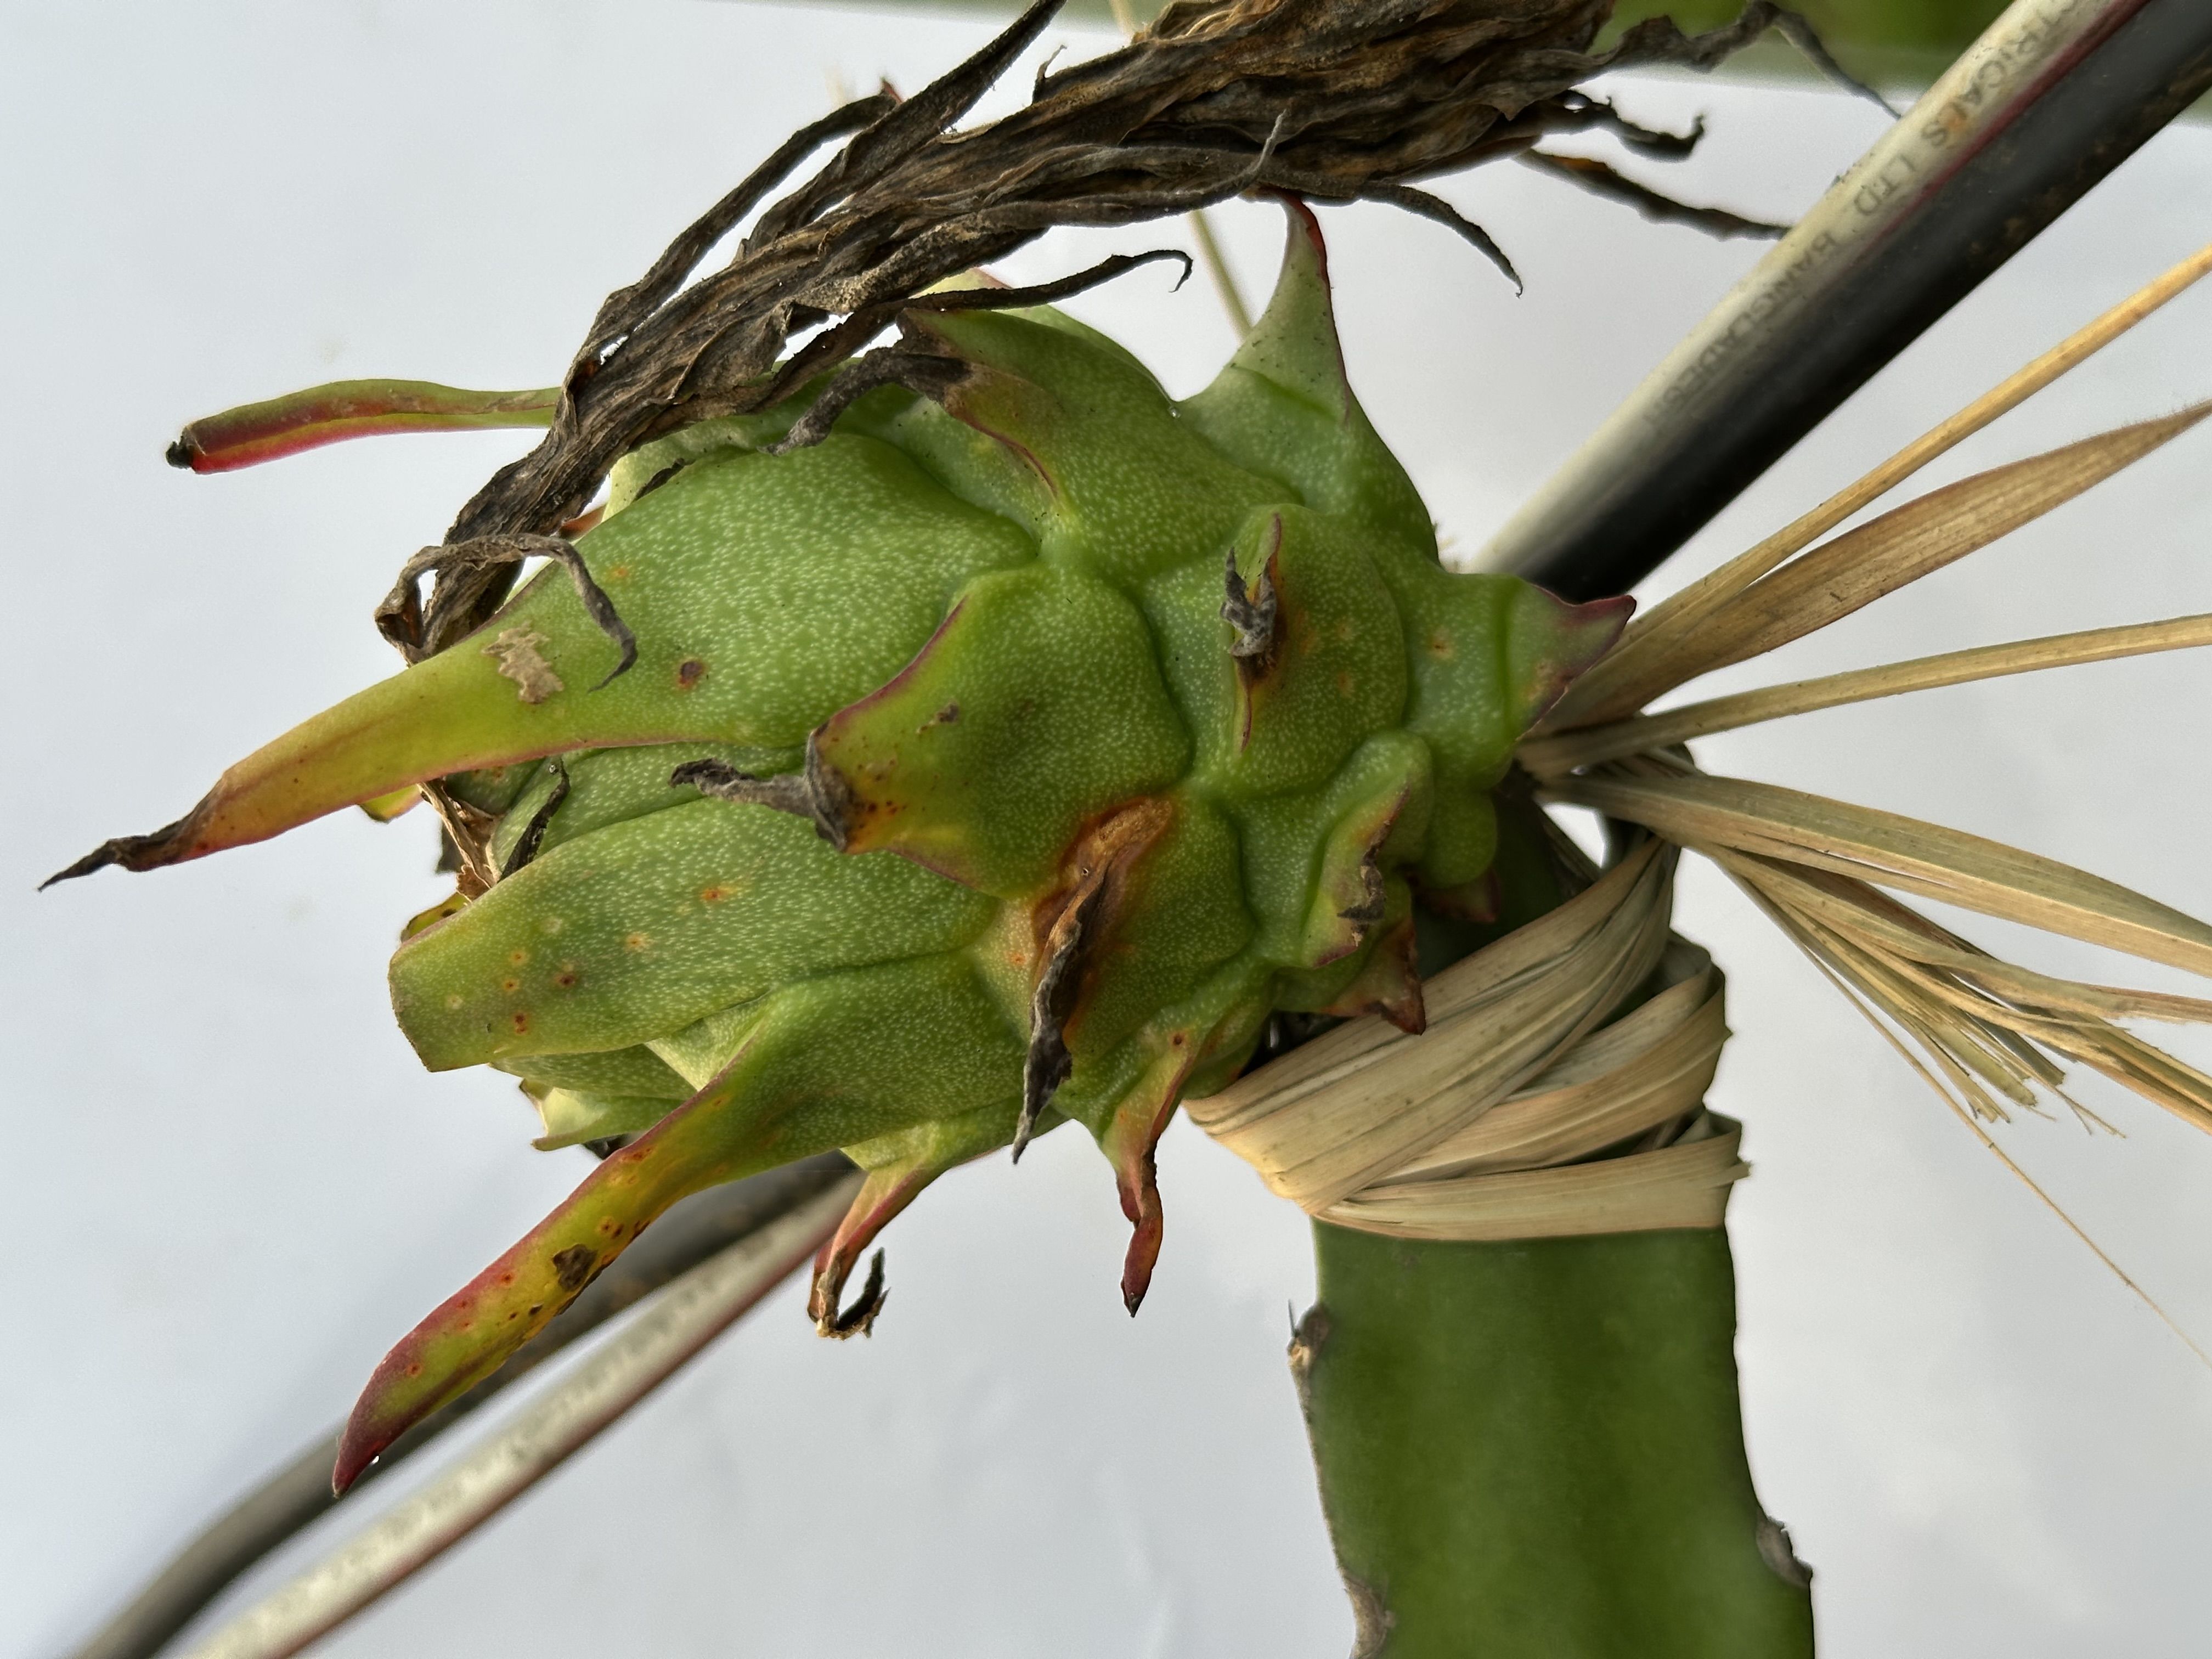
Label: Good fruit